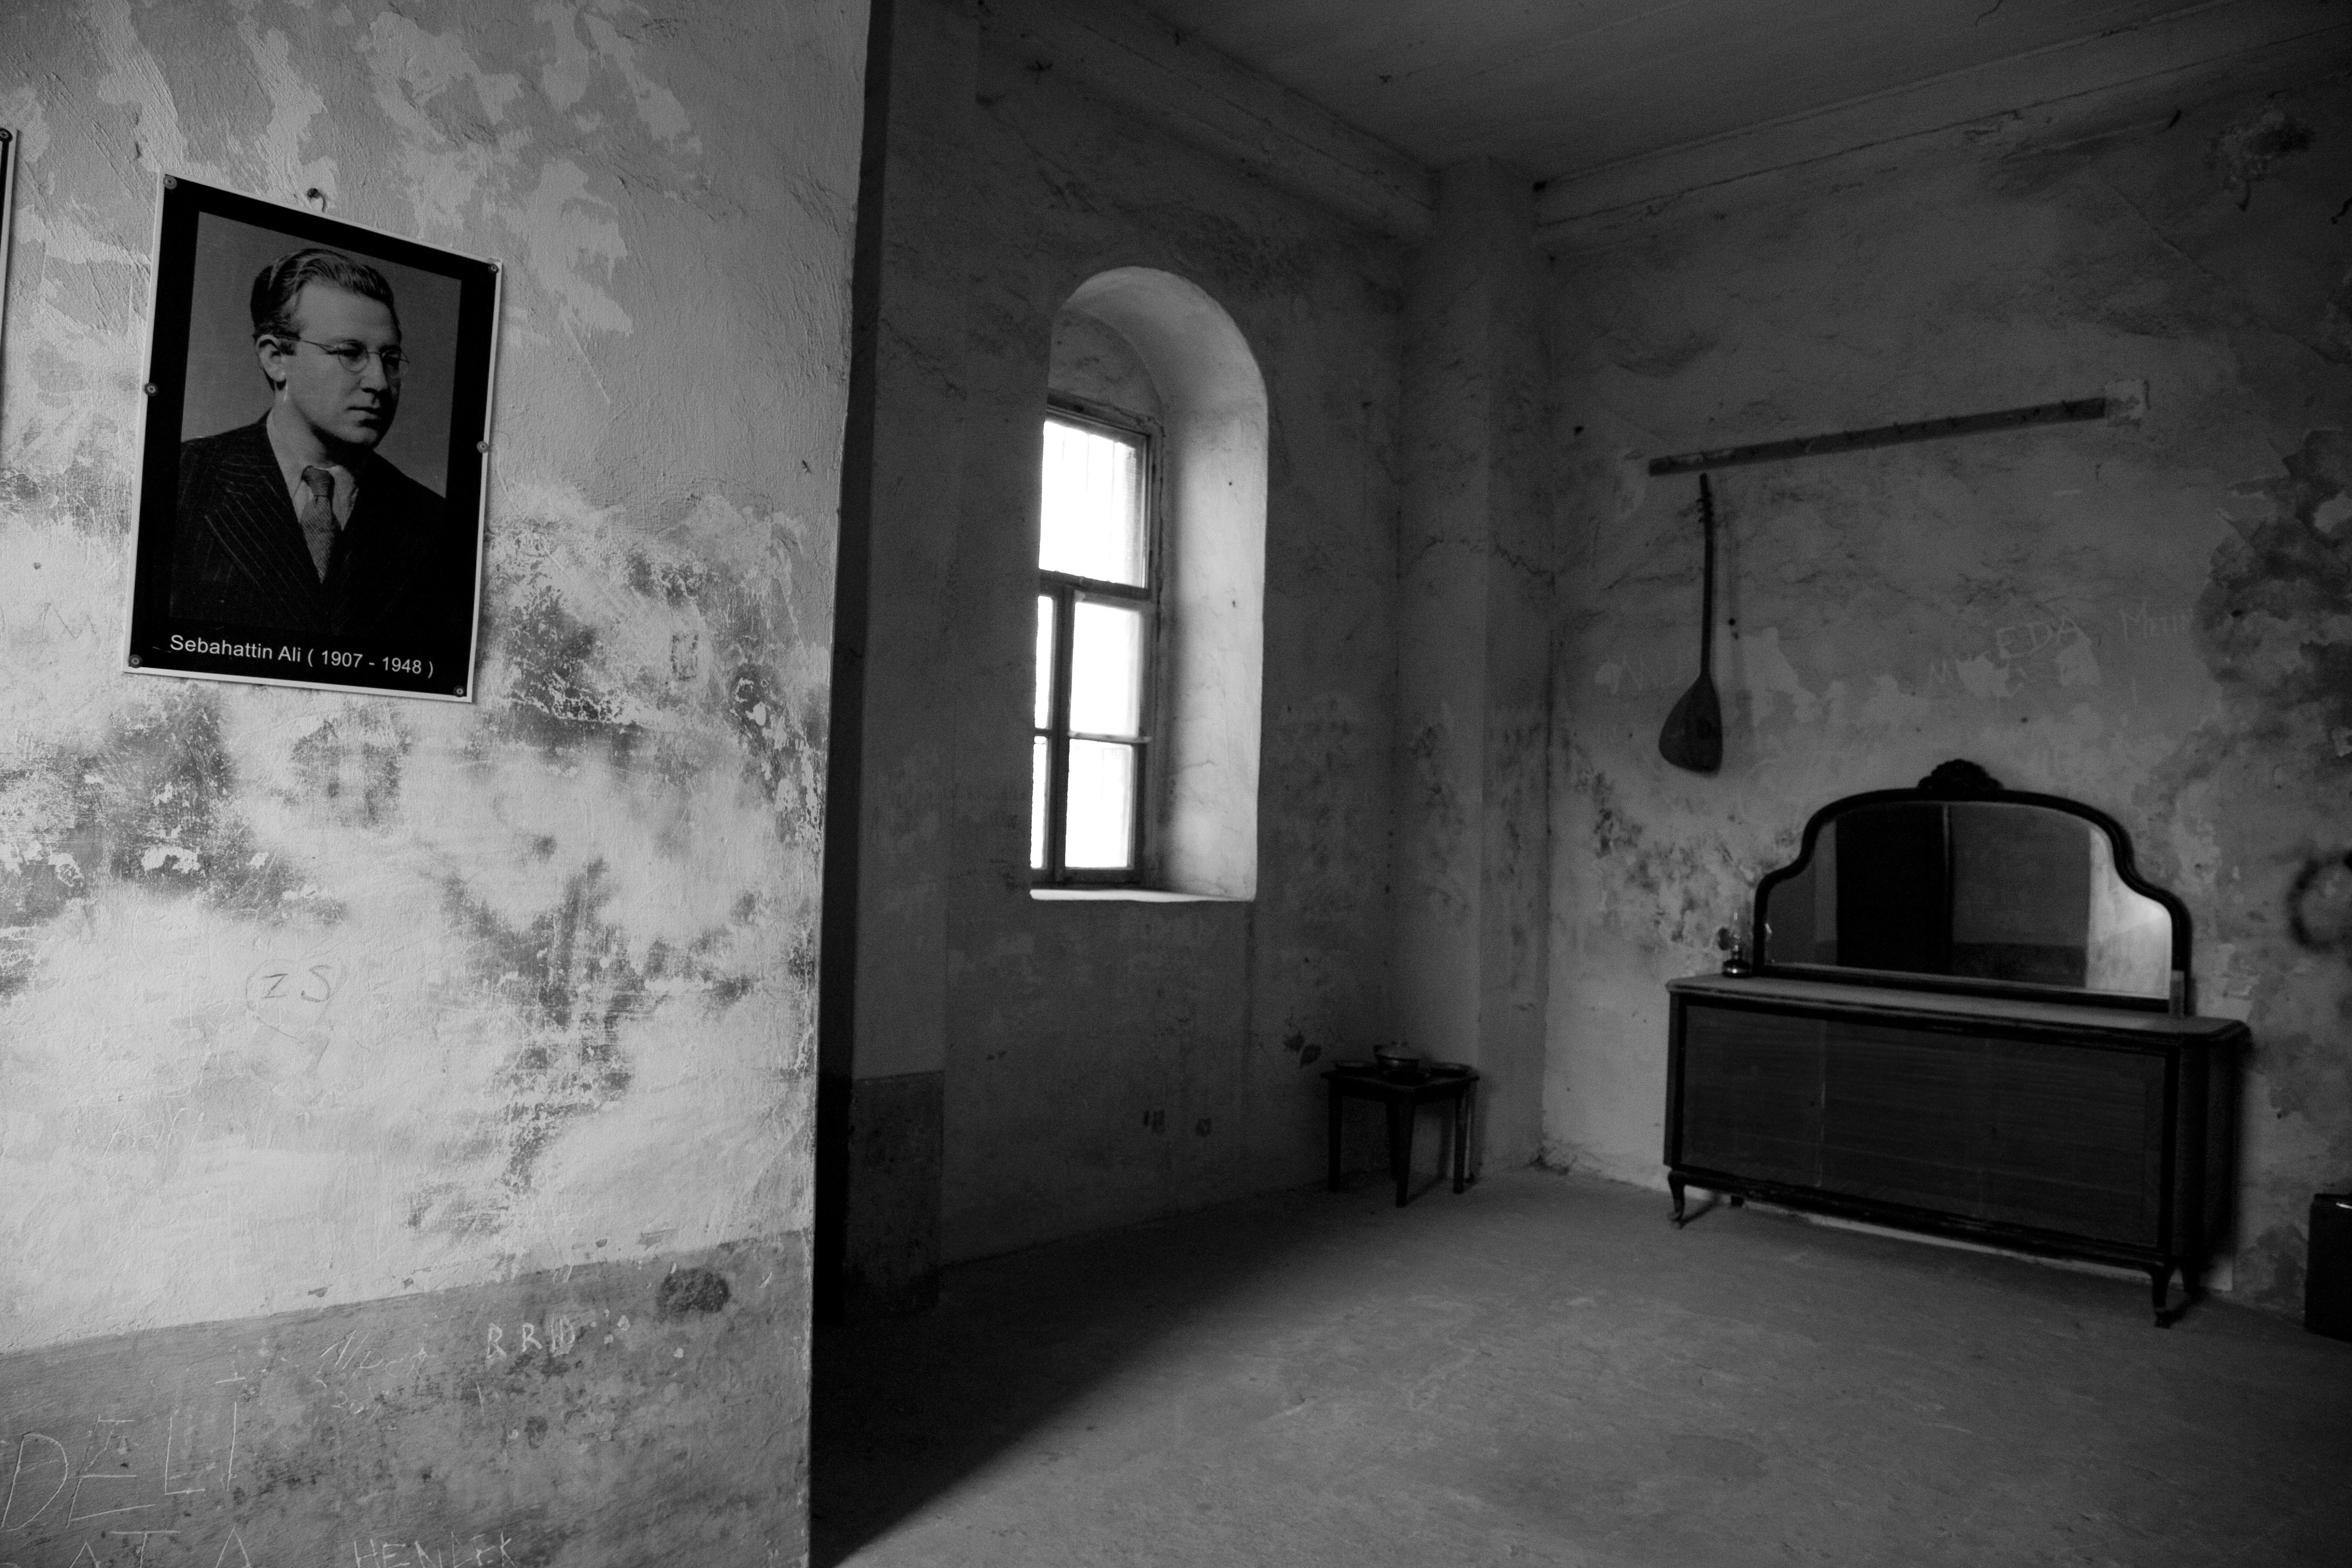
light, black and white, white, photography, house, window, wall, shadow, darkness, black, room, monochrome, binding, turkey, prison, photograph, image, shape, cell, monochrome photography, film noir, in the console, sebahattin ali